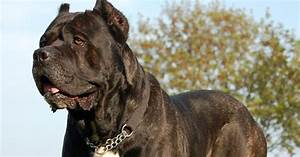
Label: cane